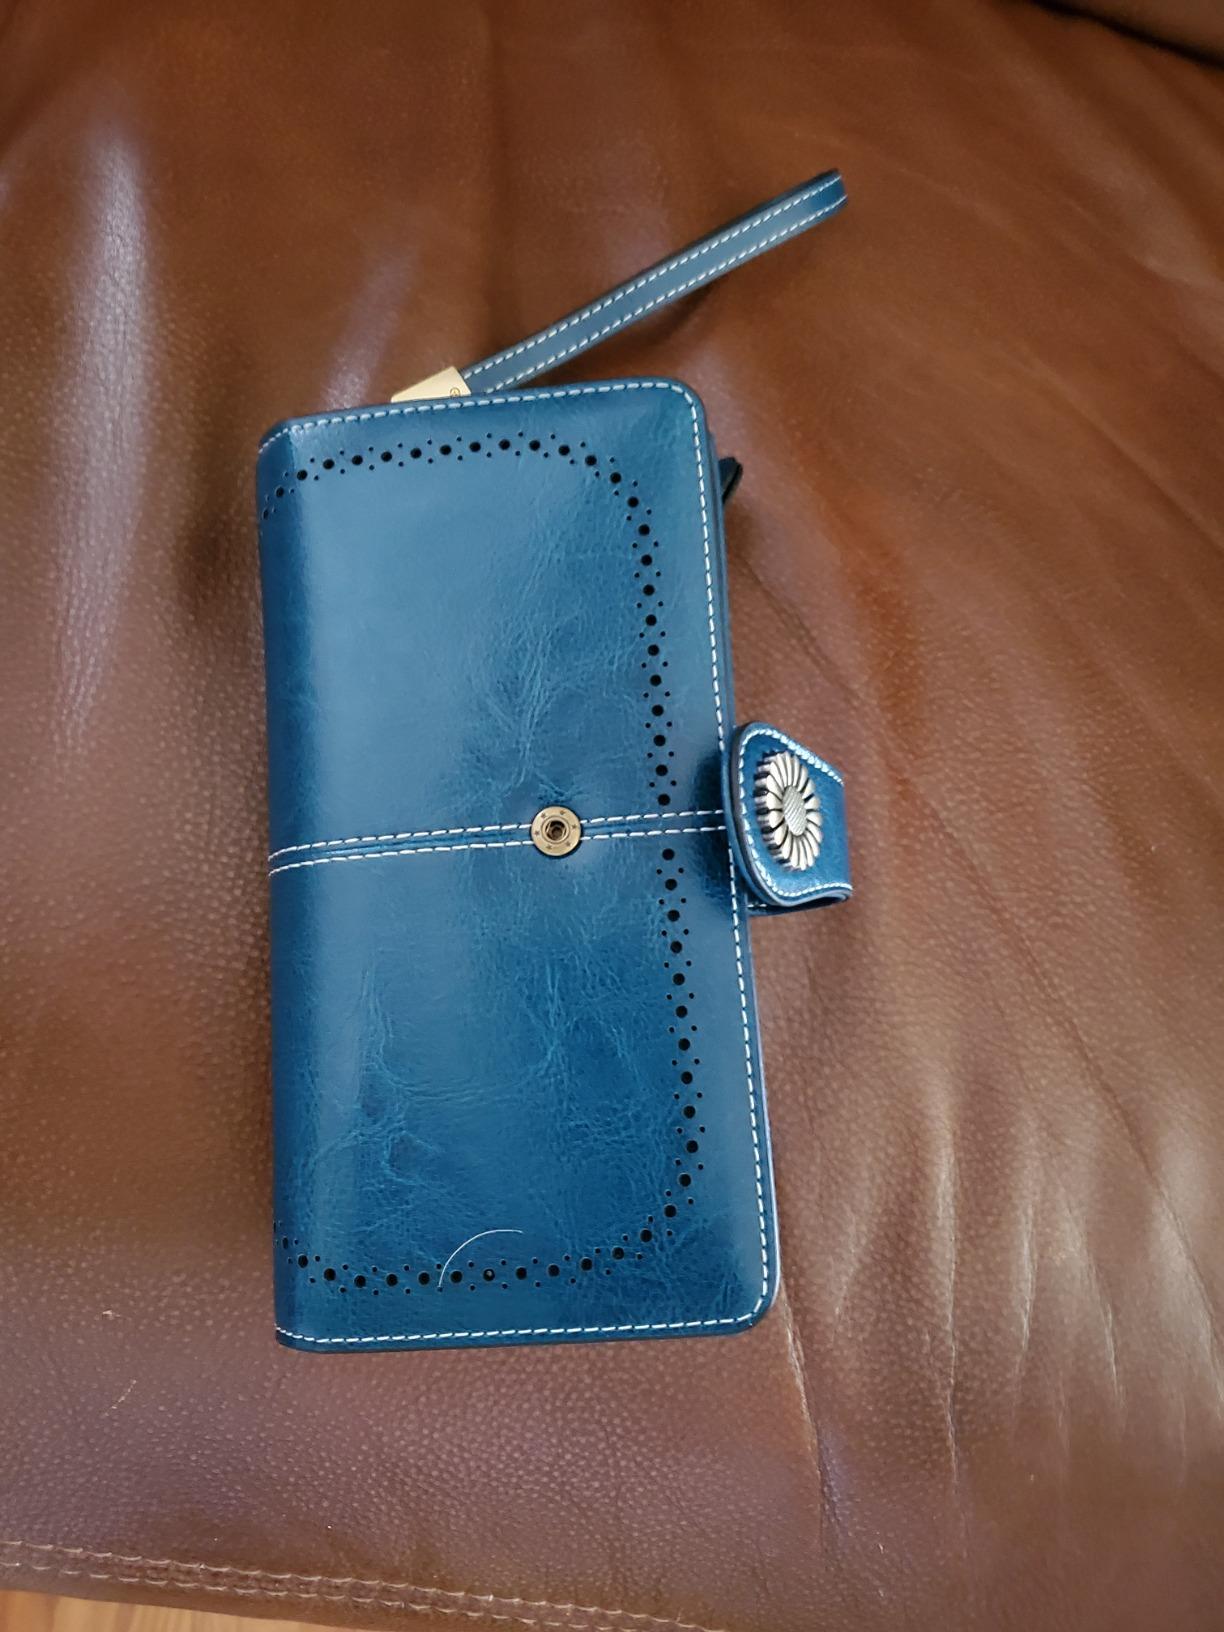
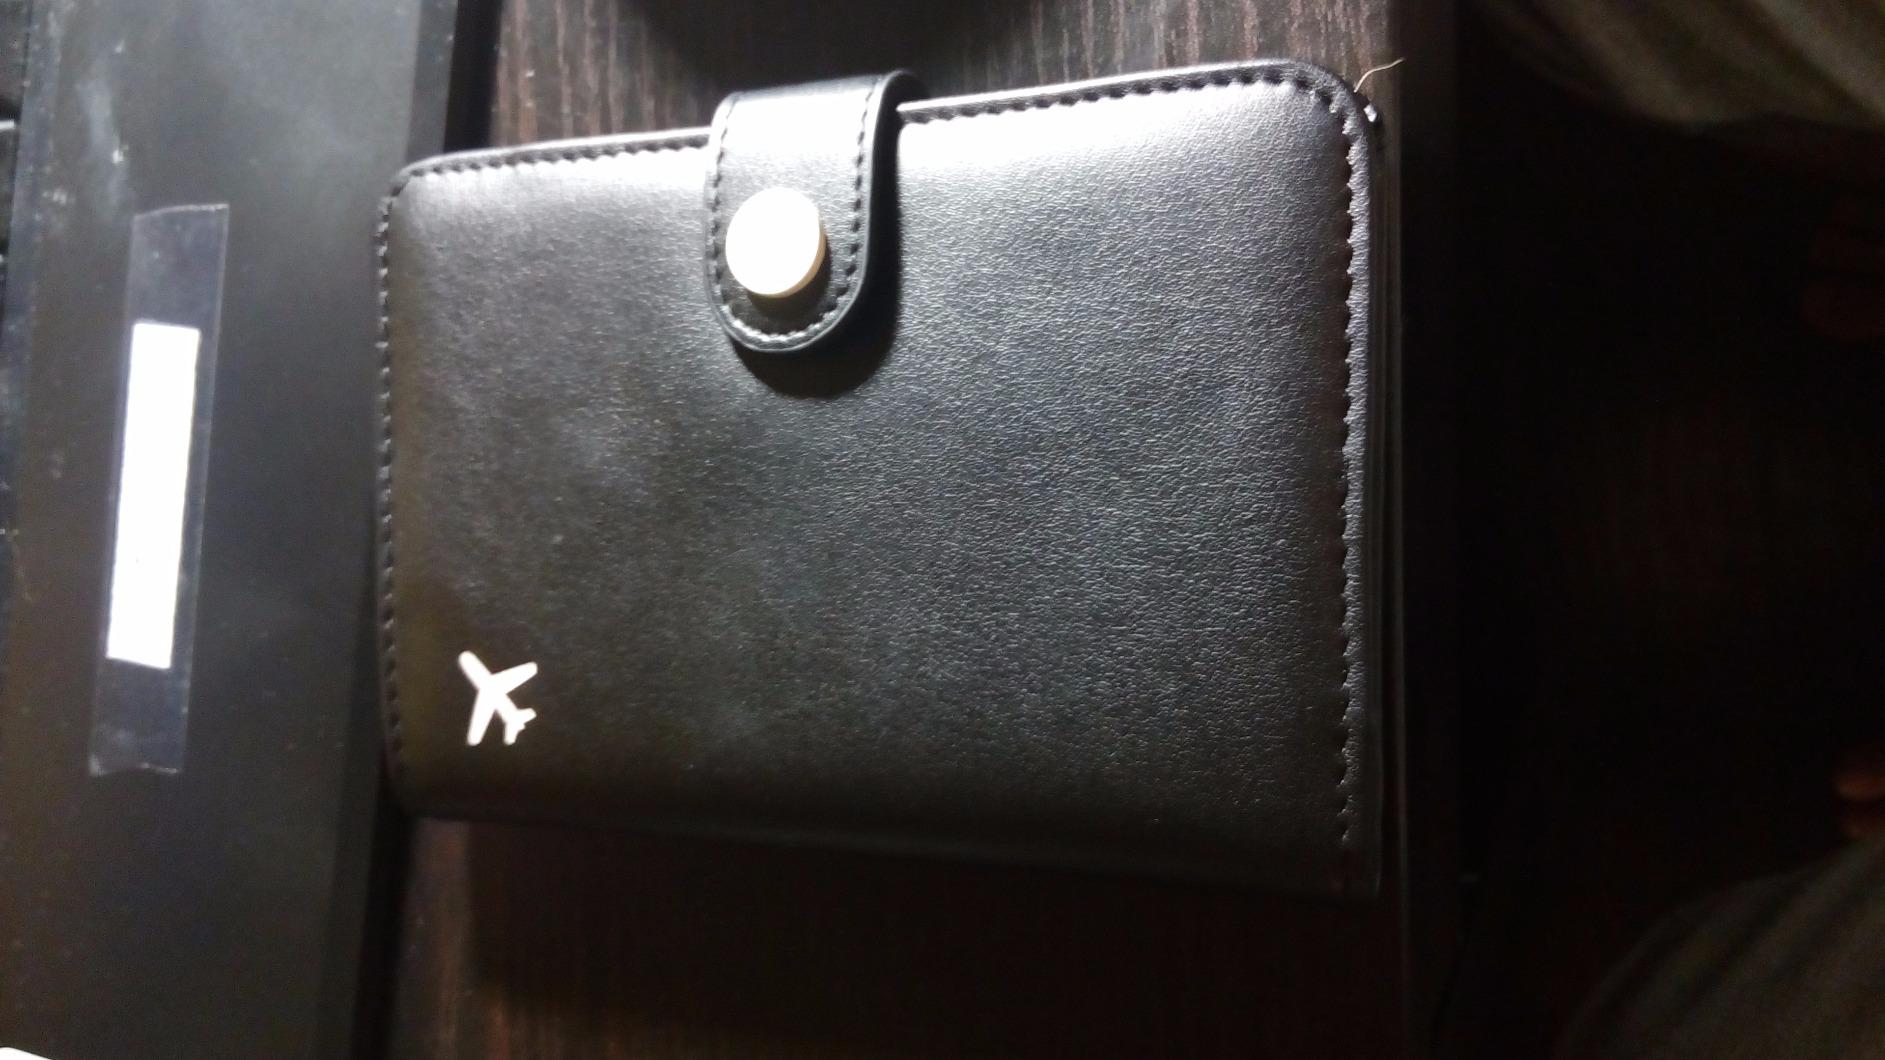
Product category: accessories_wallet
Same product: no